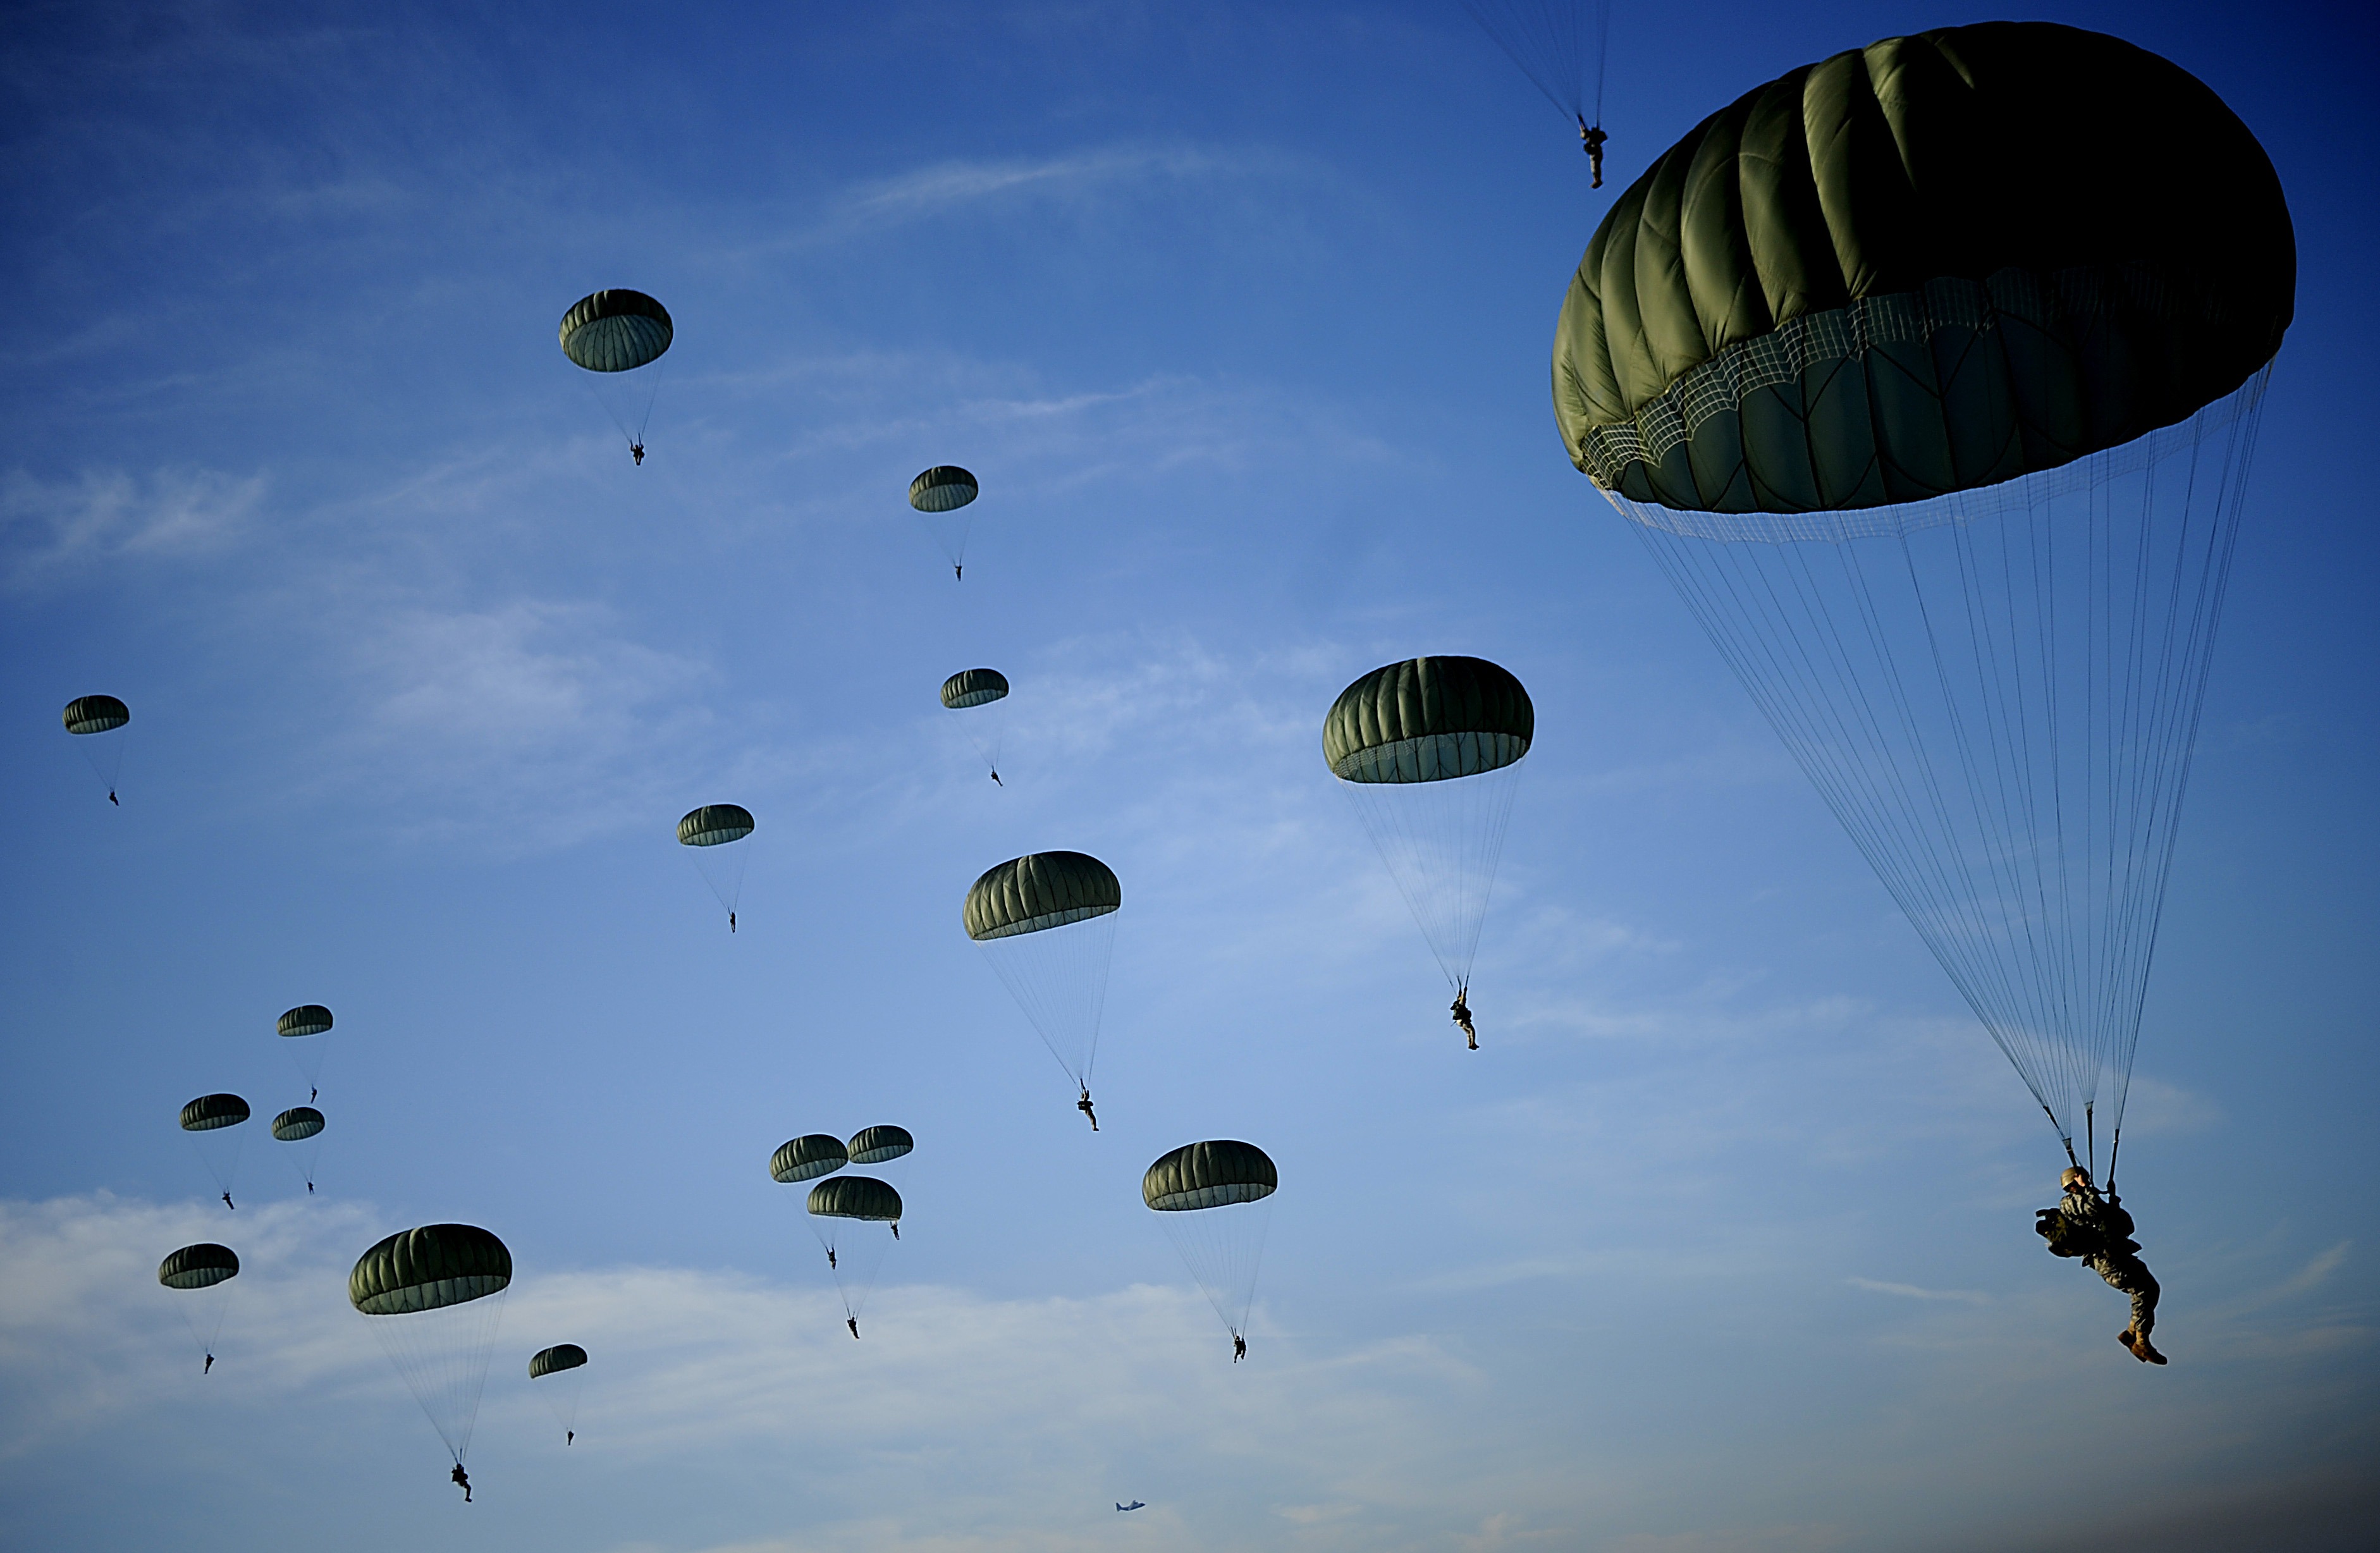
wing, sky, military, canopy, army, vehicle, floating, parachute, outside, clouds, parachutes, air sports, parachutists, atmosphere of earth, 82nd airbourne